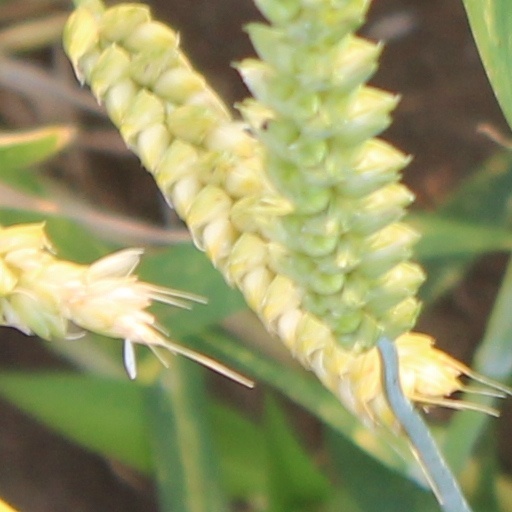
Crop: wheat